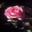
Label: rose